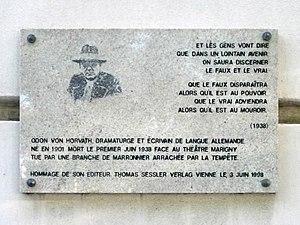
Plaque apposée en hommage à Ödön von Horváth par son éditeur Thomas Sessler Verlag sur la façade du Théâtre Marigny (Paris 8e).
Le théâtre Marigny est situé carré Marigny, à l'angle de l'avenue des Champs-Élysées et de l'avenue de Marigny, dans le 8ᵉ arrondissement de Paris.
Ödön von Horváth est un dramaturge et romancier de langue allemande né le 9 décembre 1901 à Sušak, un quartier de Fiume et mort accidentellement à Paris le 1ᵉʳ juin 1938.